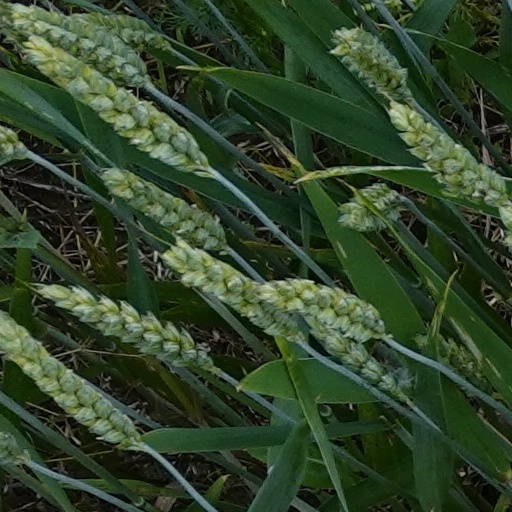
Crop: wheat